Corey Kluber

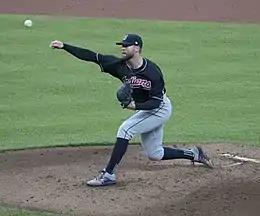
Kluber pitching for the Cleveland Indians in 2017

Kluber played for the Lake Elsinore Storm of the High–A California League in 2009. On June 1, 2009, he was named the California League Pitcher of the Week. He received a promotion to the San Antonio Missions of the Double–A Texas League in 2009, finishing the year with an 11–13 win–loss record and a 4.55 ERA. On July 26, 2010, Kluber was named the Texas League Pitcher of the Week. He pitched to a 6–6 win–loss record with a 3.45 ERA with the Missions, while leading the Texas League in strikeouts.